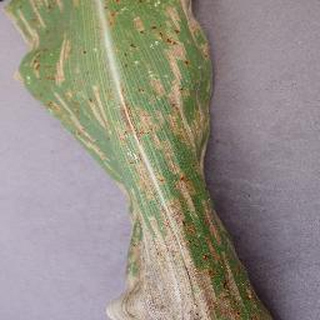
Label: corn_northern_leaf_blight